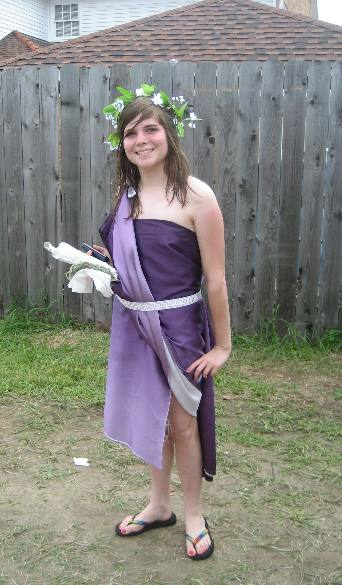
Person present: Yes